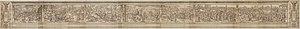
Les moeurs et fachons de faire de Turcs ...